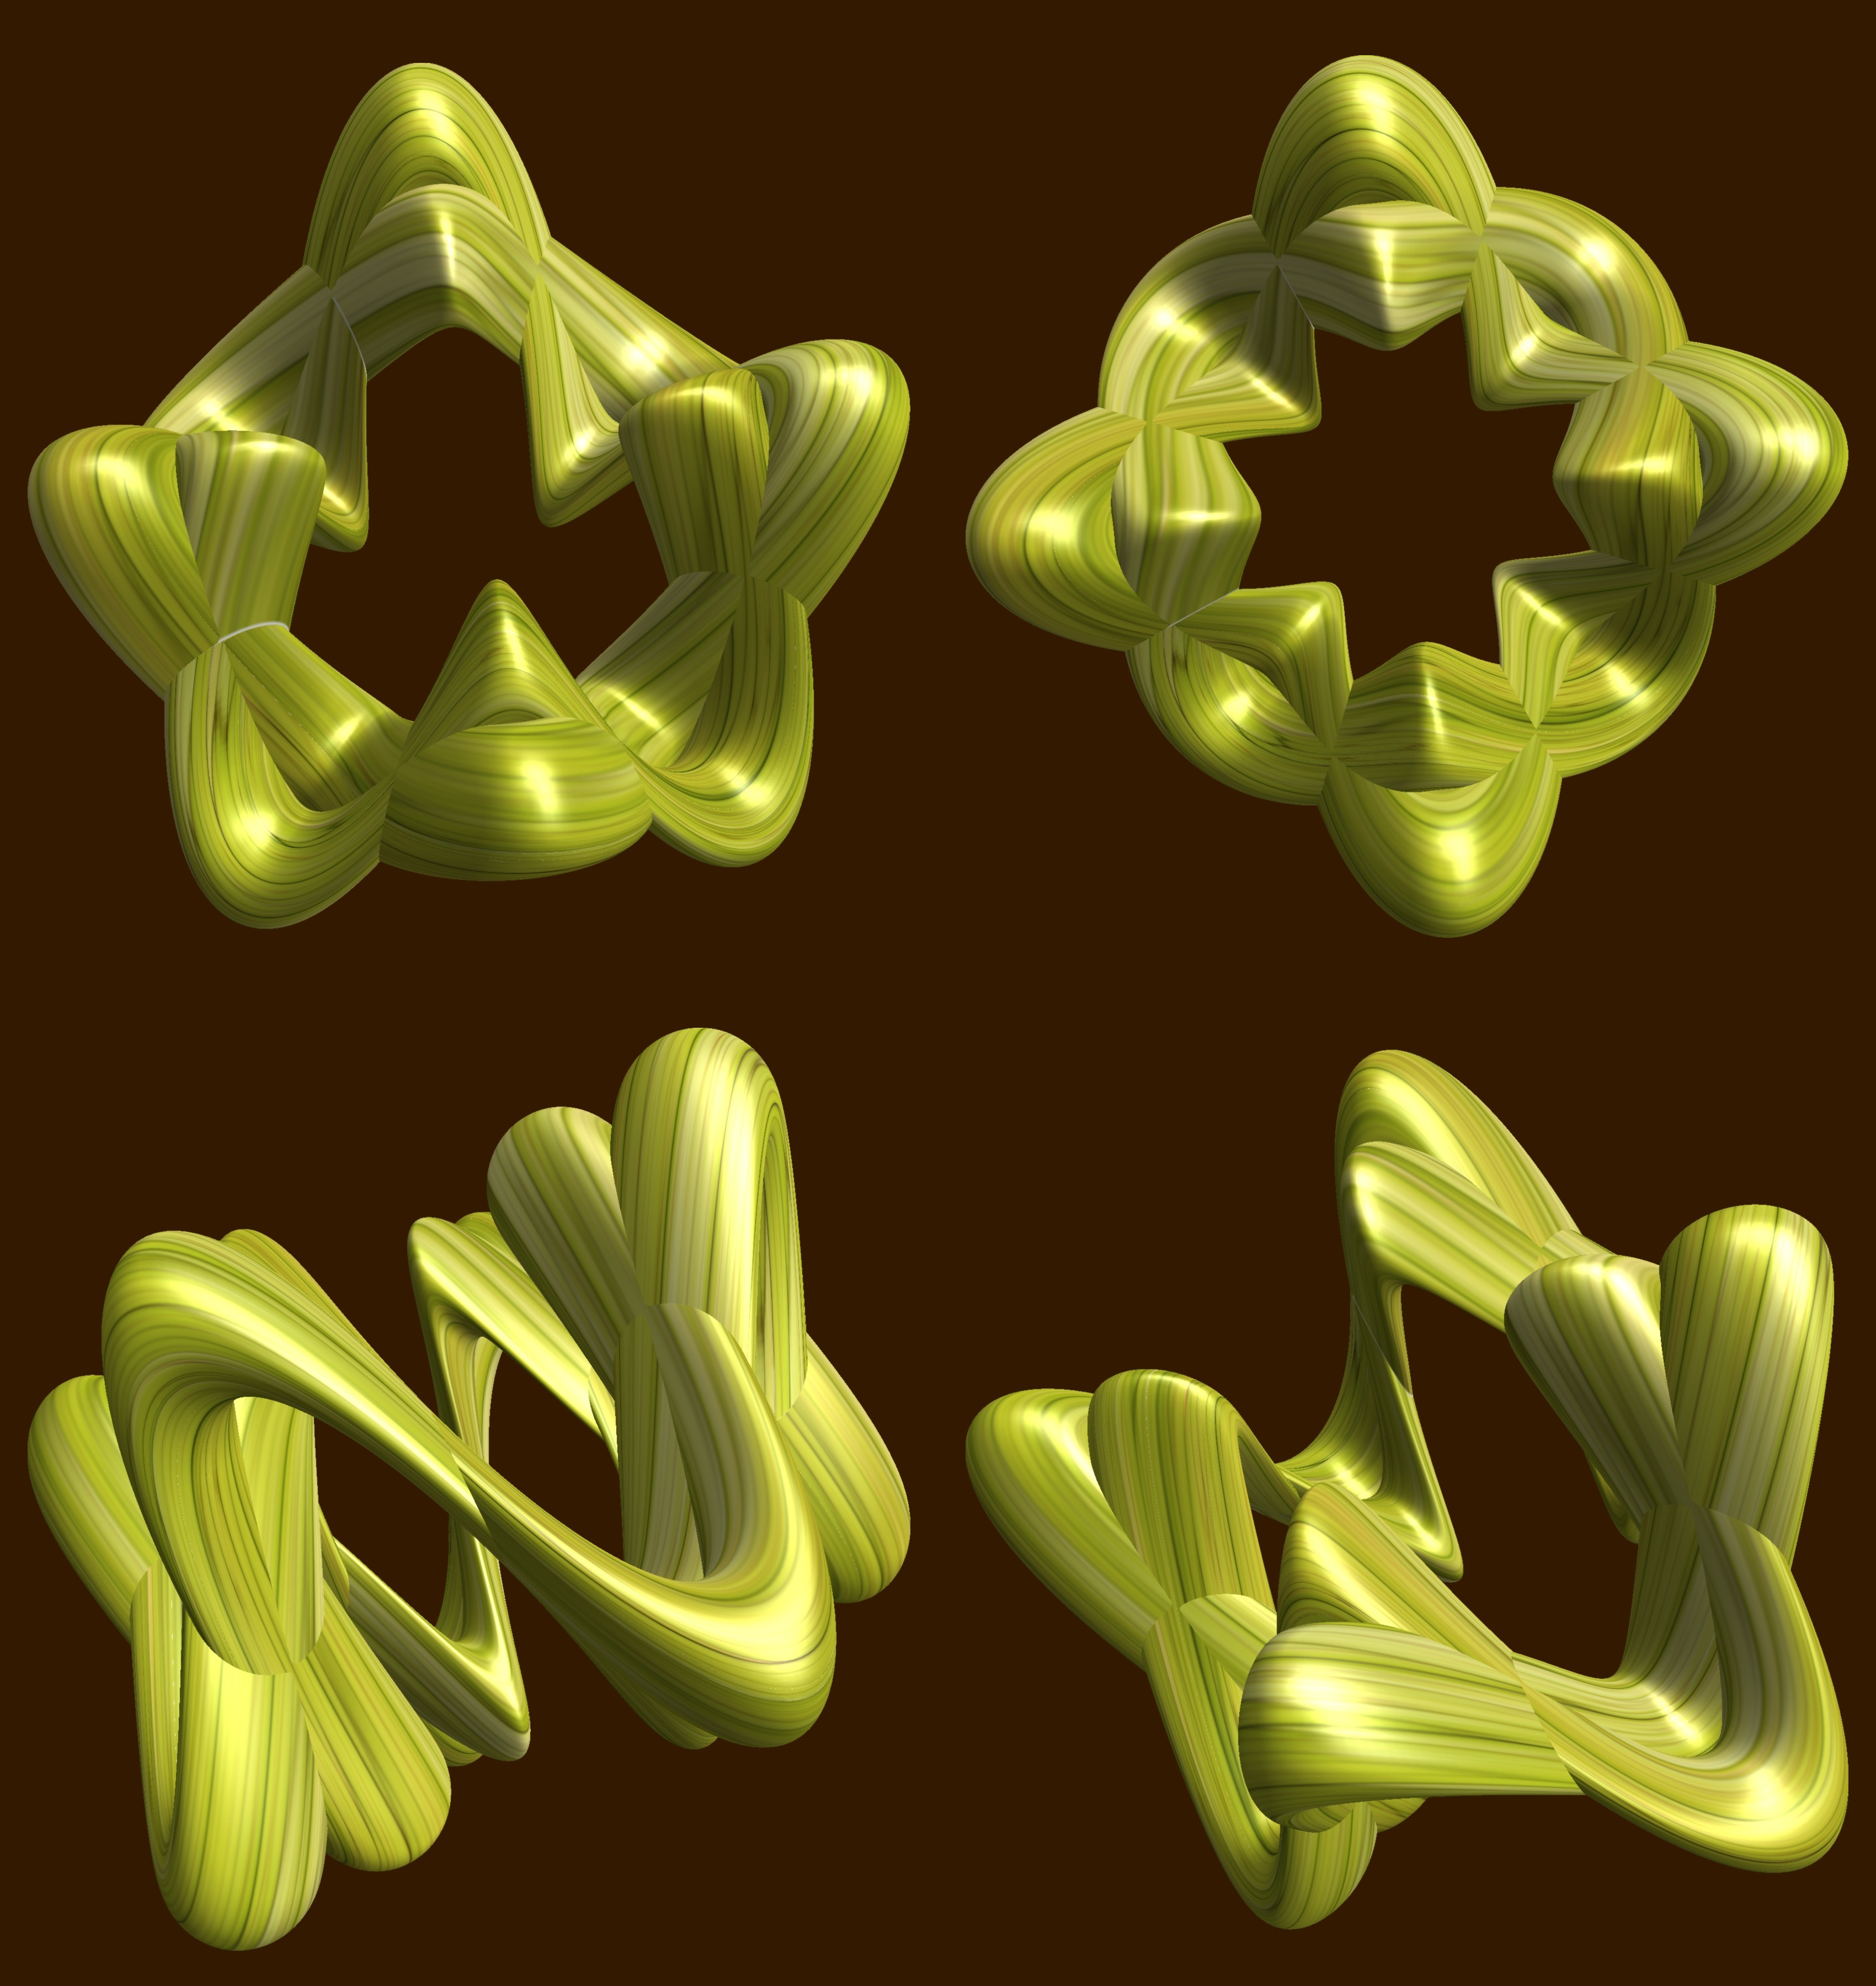
abstract, structure, plant, texture, leaf, flower, pattern, green, symbol, produce, geometry, yellow, font, sculpture, illustration, design, symmetry, 3d, graphic, shape, torus, mathematica, cg, parametricplot3d, code, program, algorithm, mapping, geometricsculpture, flowering plant, land plant